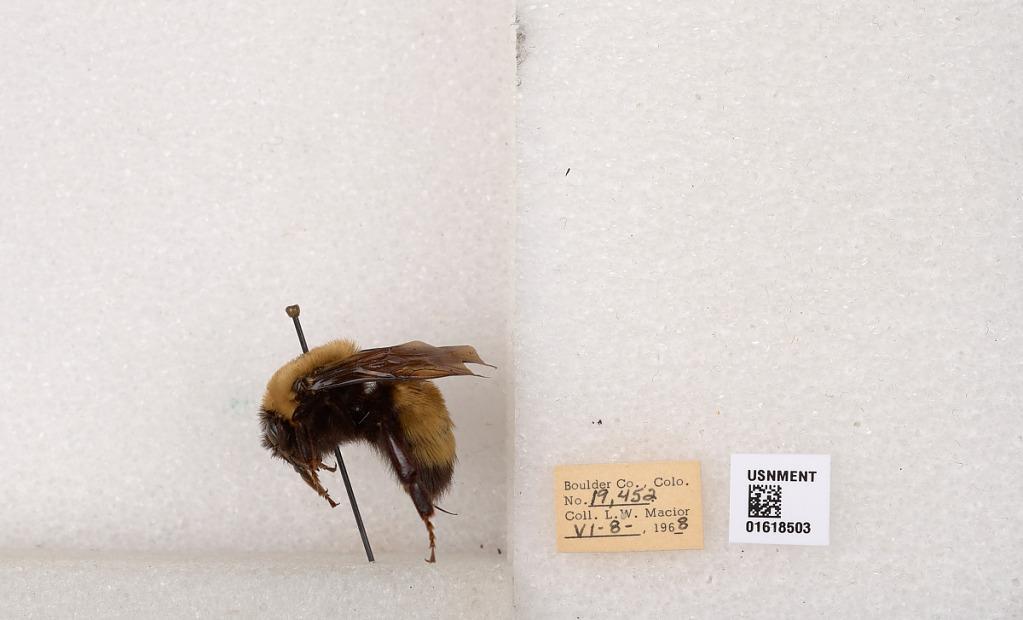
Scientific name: Bombus (Bombus) nevadensis Cresson
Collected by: L. Macior
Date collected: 1968-6-8
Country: United States
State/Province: Colorado
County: Boulder
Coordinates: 40.0925, -105.358